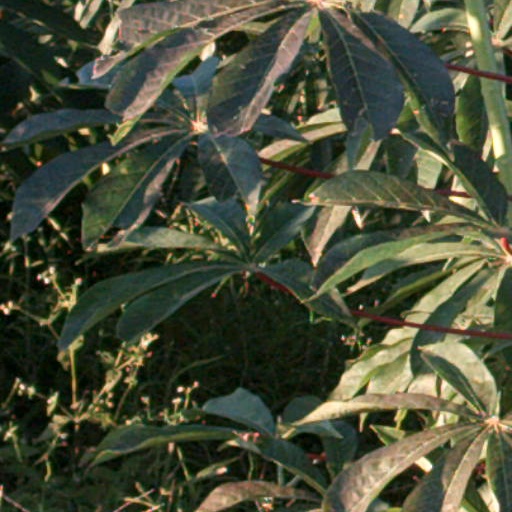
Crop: cassava